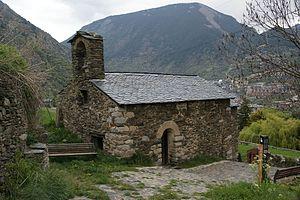
Bages